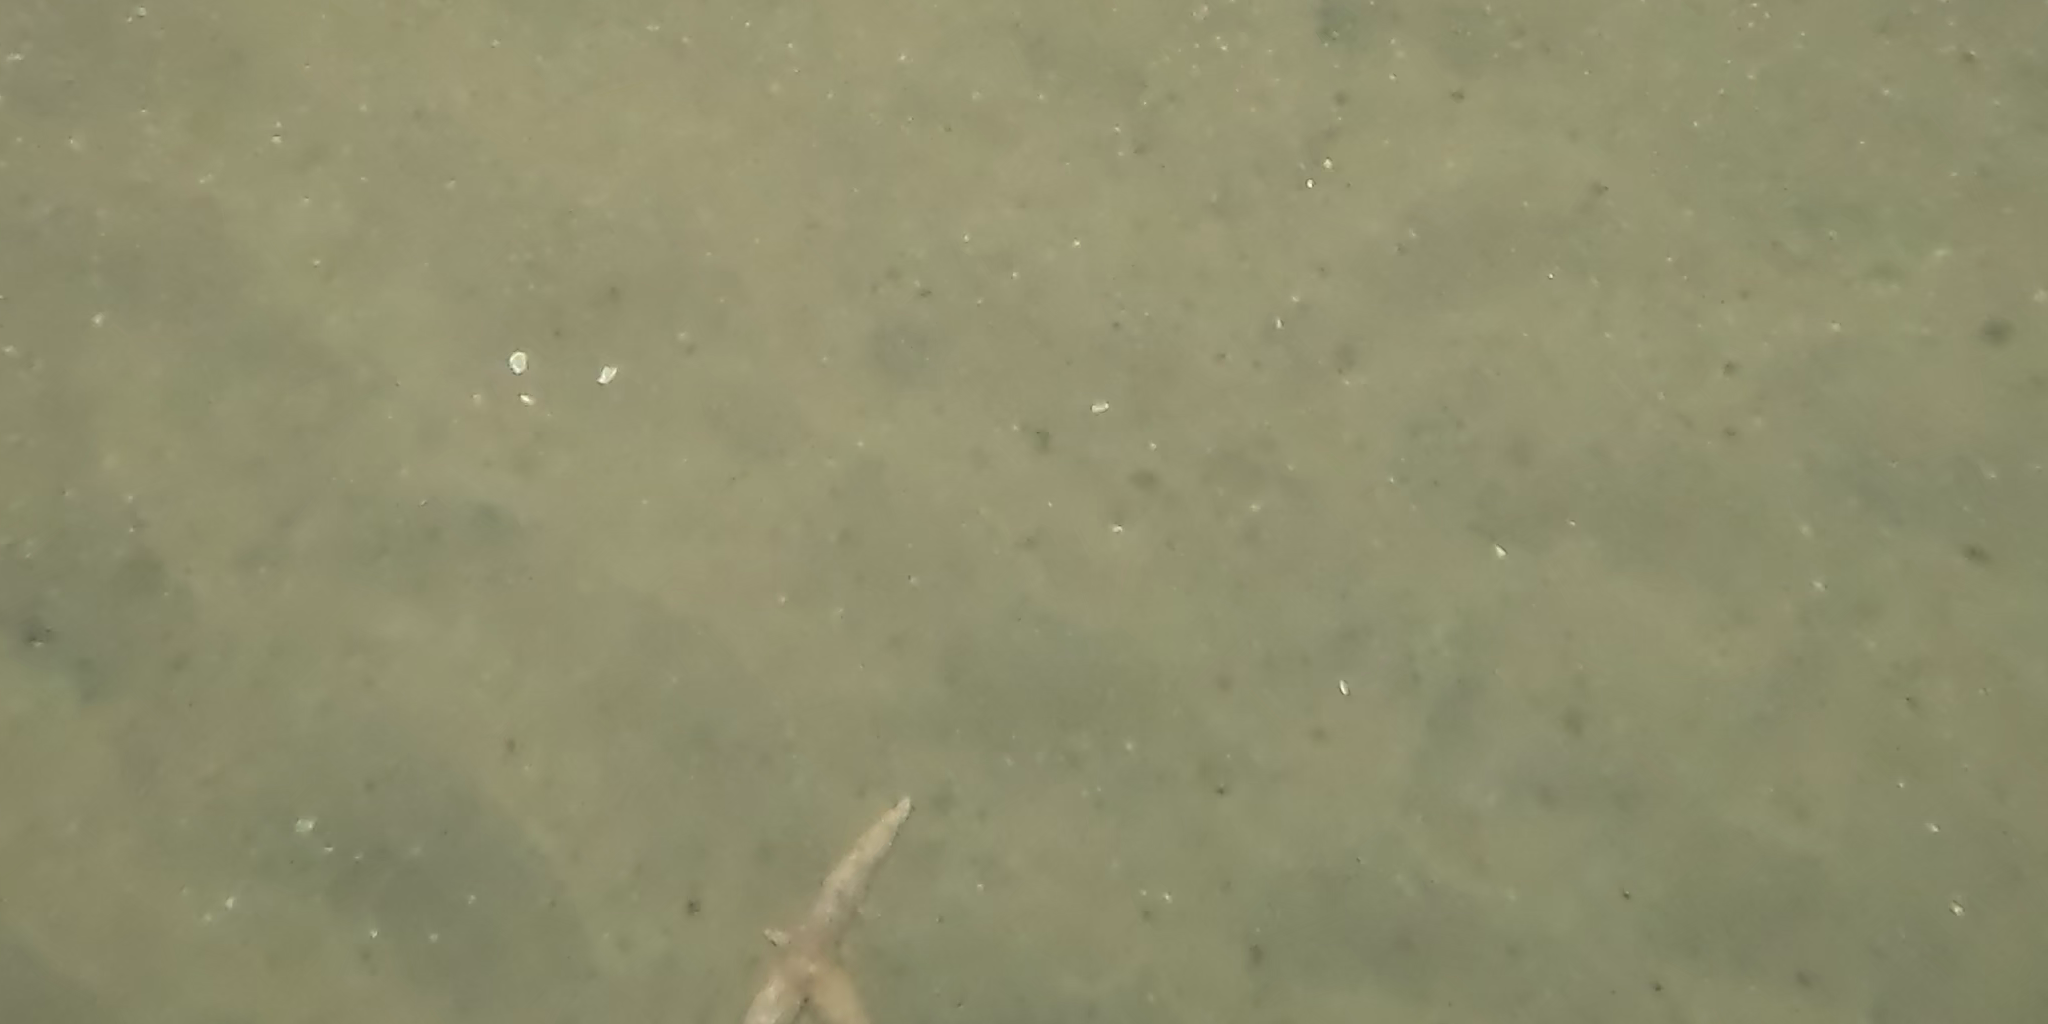
Seabed habitat: sand